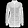
Label: Coat